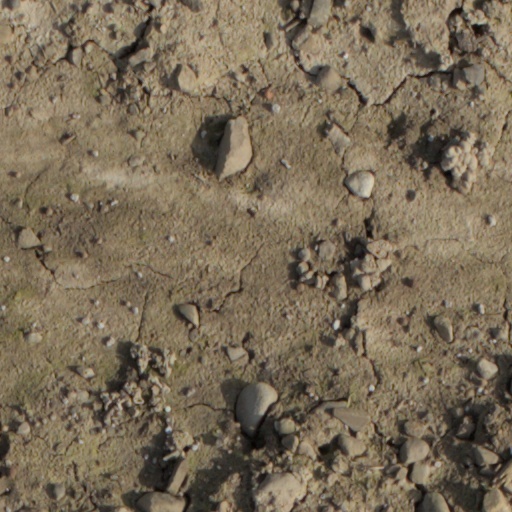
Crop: wheat